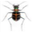
Label: beetle